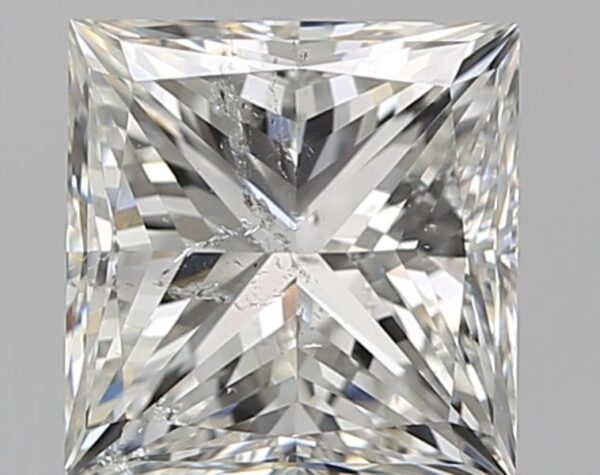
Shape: princess
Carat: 2.02
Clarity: SI2
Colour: I
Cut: EX
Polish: VG
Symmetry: GD
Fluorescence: N
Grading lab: GIA
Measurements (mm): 6.69 x 6.57 x 5.23